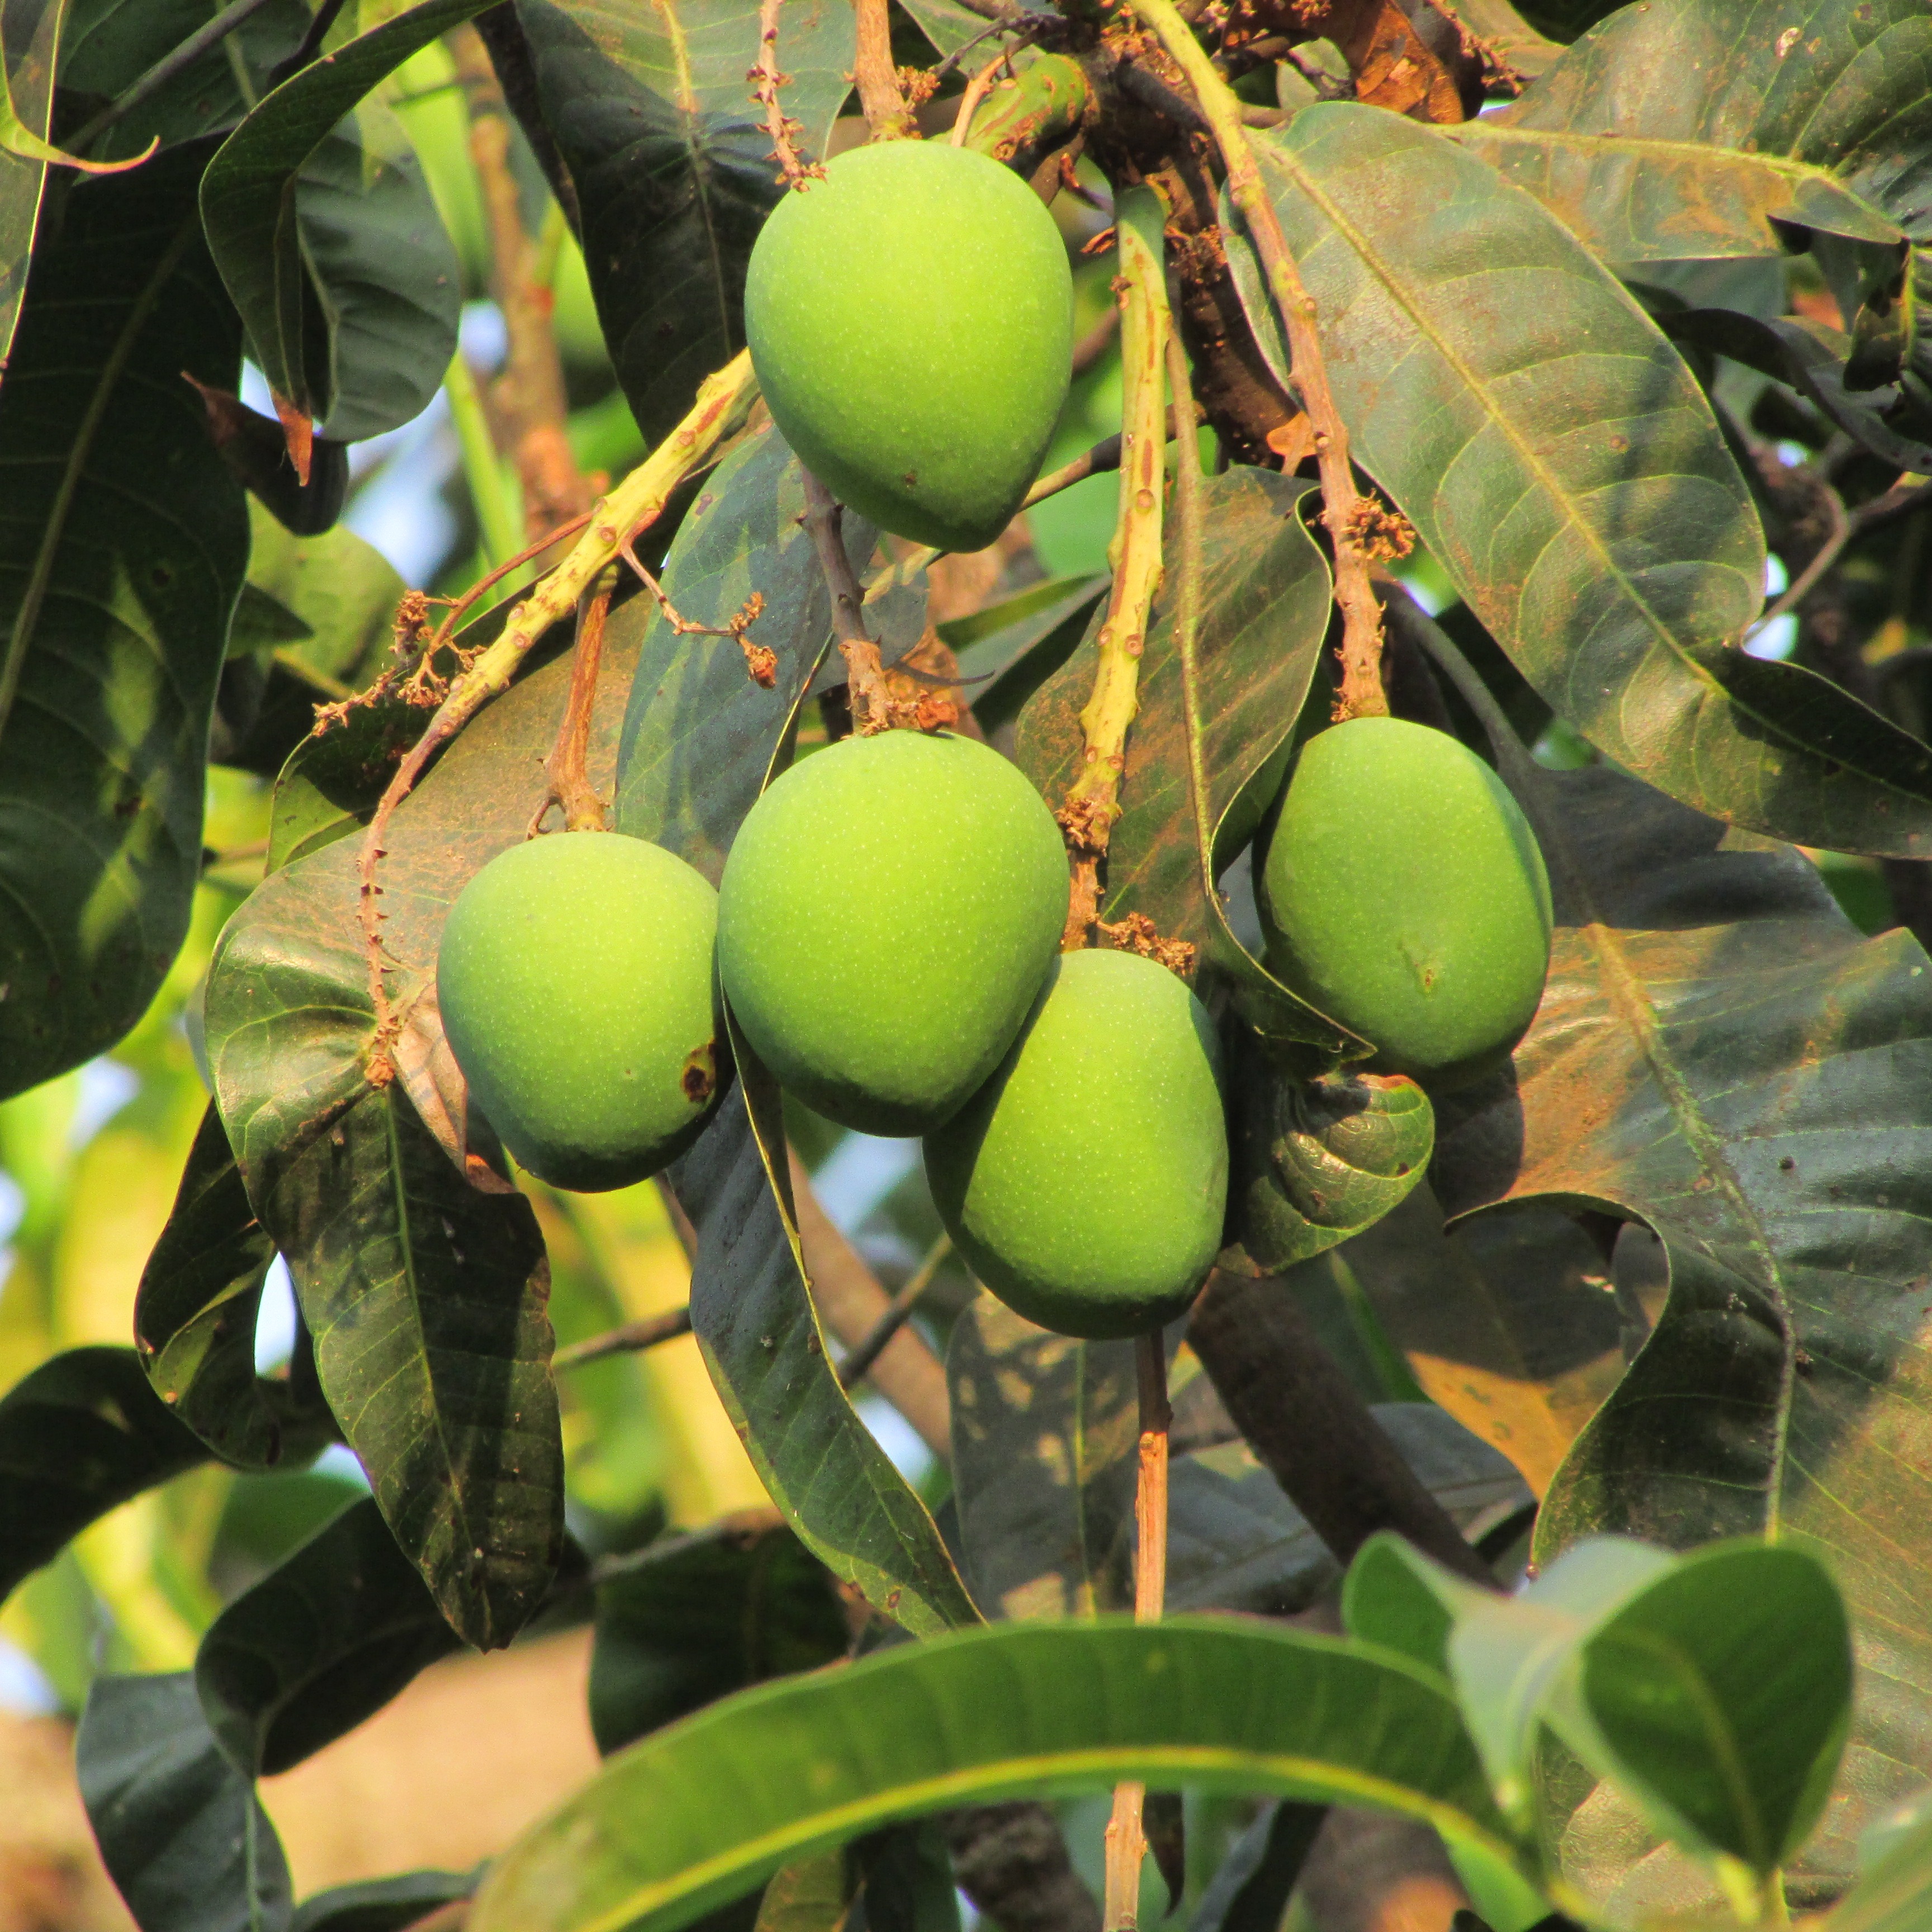
tree, branch, plant, fruit, leaf, flower, ripe, food, green, ingredient, produce, natural, evergreen, fresh, agriculture, juicy, healthy, dharwad, flora, delicious, health, coconut, nutrition, tasty, vegetarian, raw, india, diet, organic, nutritious, flowering plant, bitter orange, land plant, fresh mango